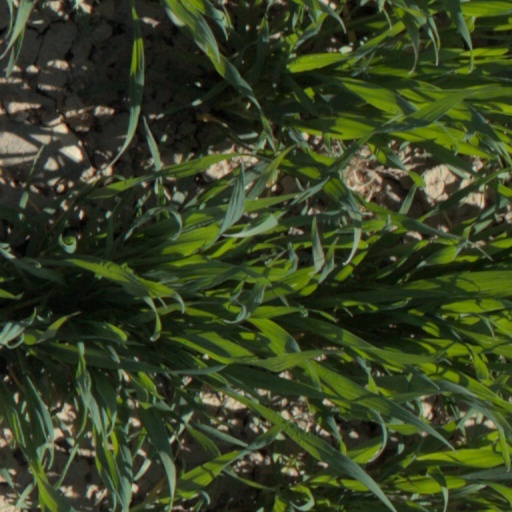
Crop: wheat